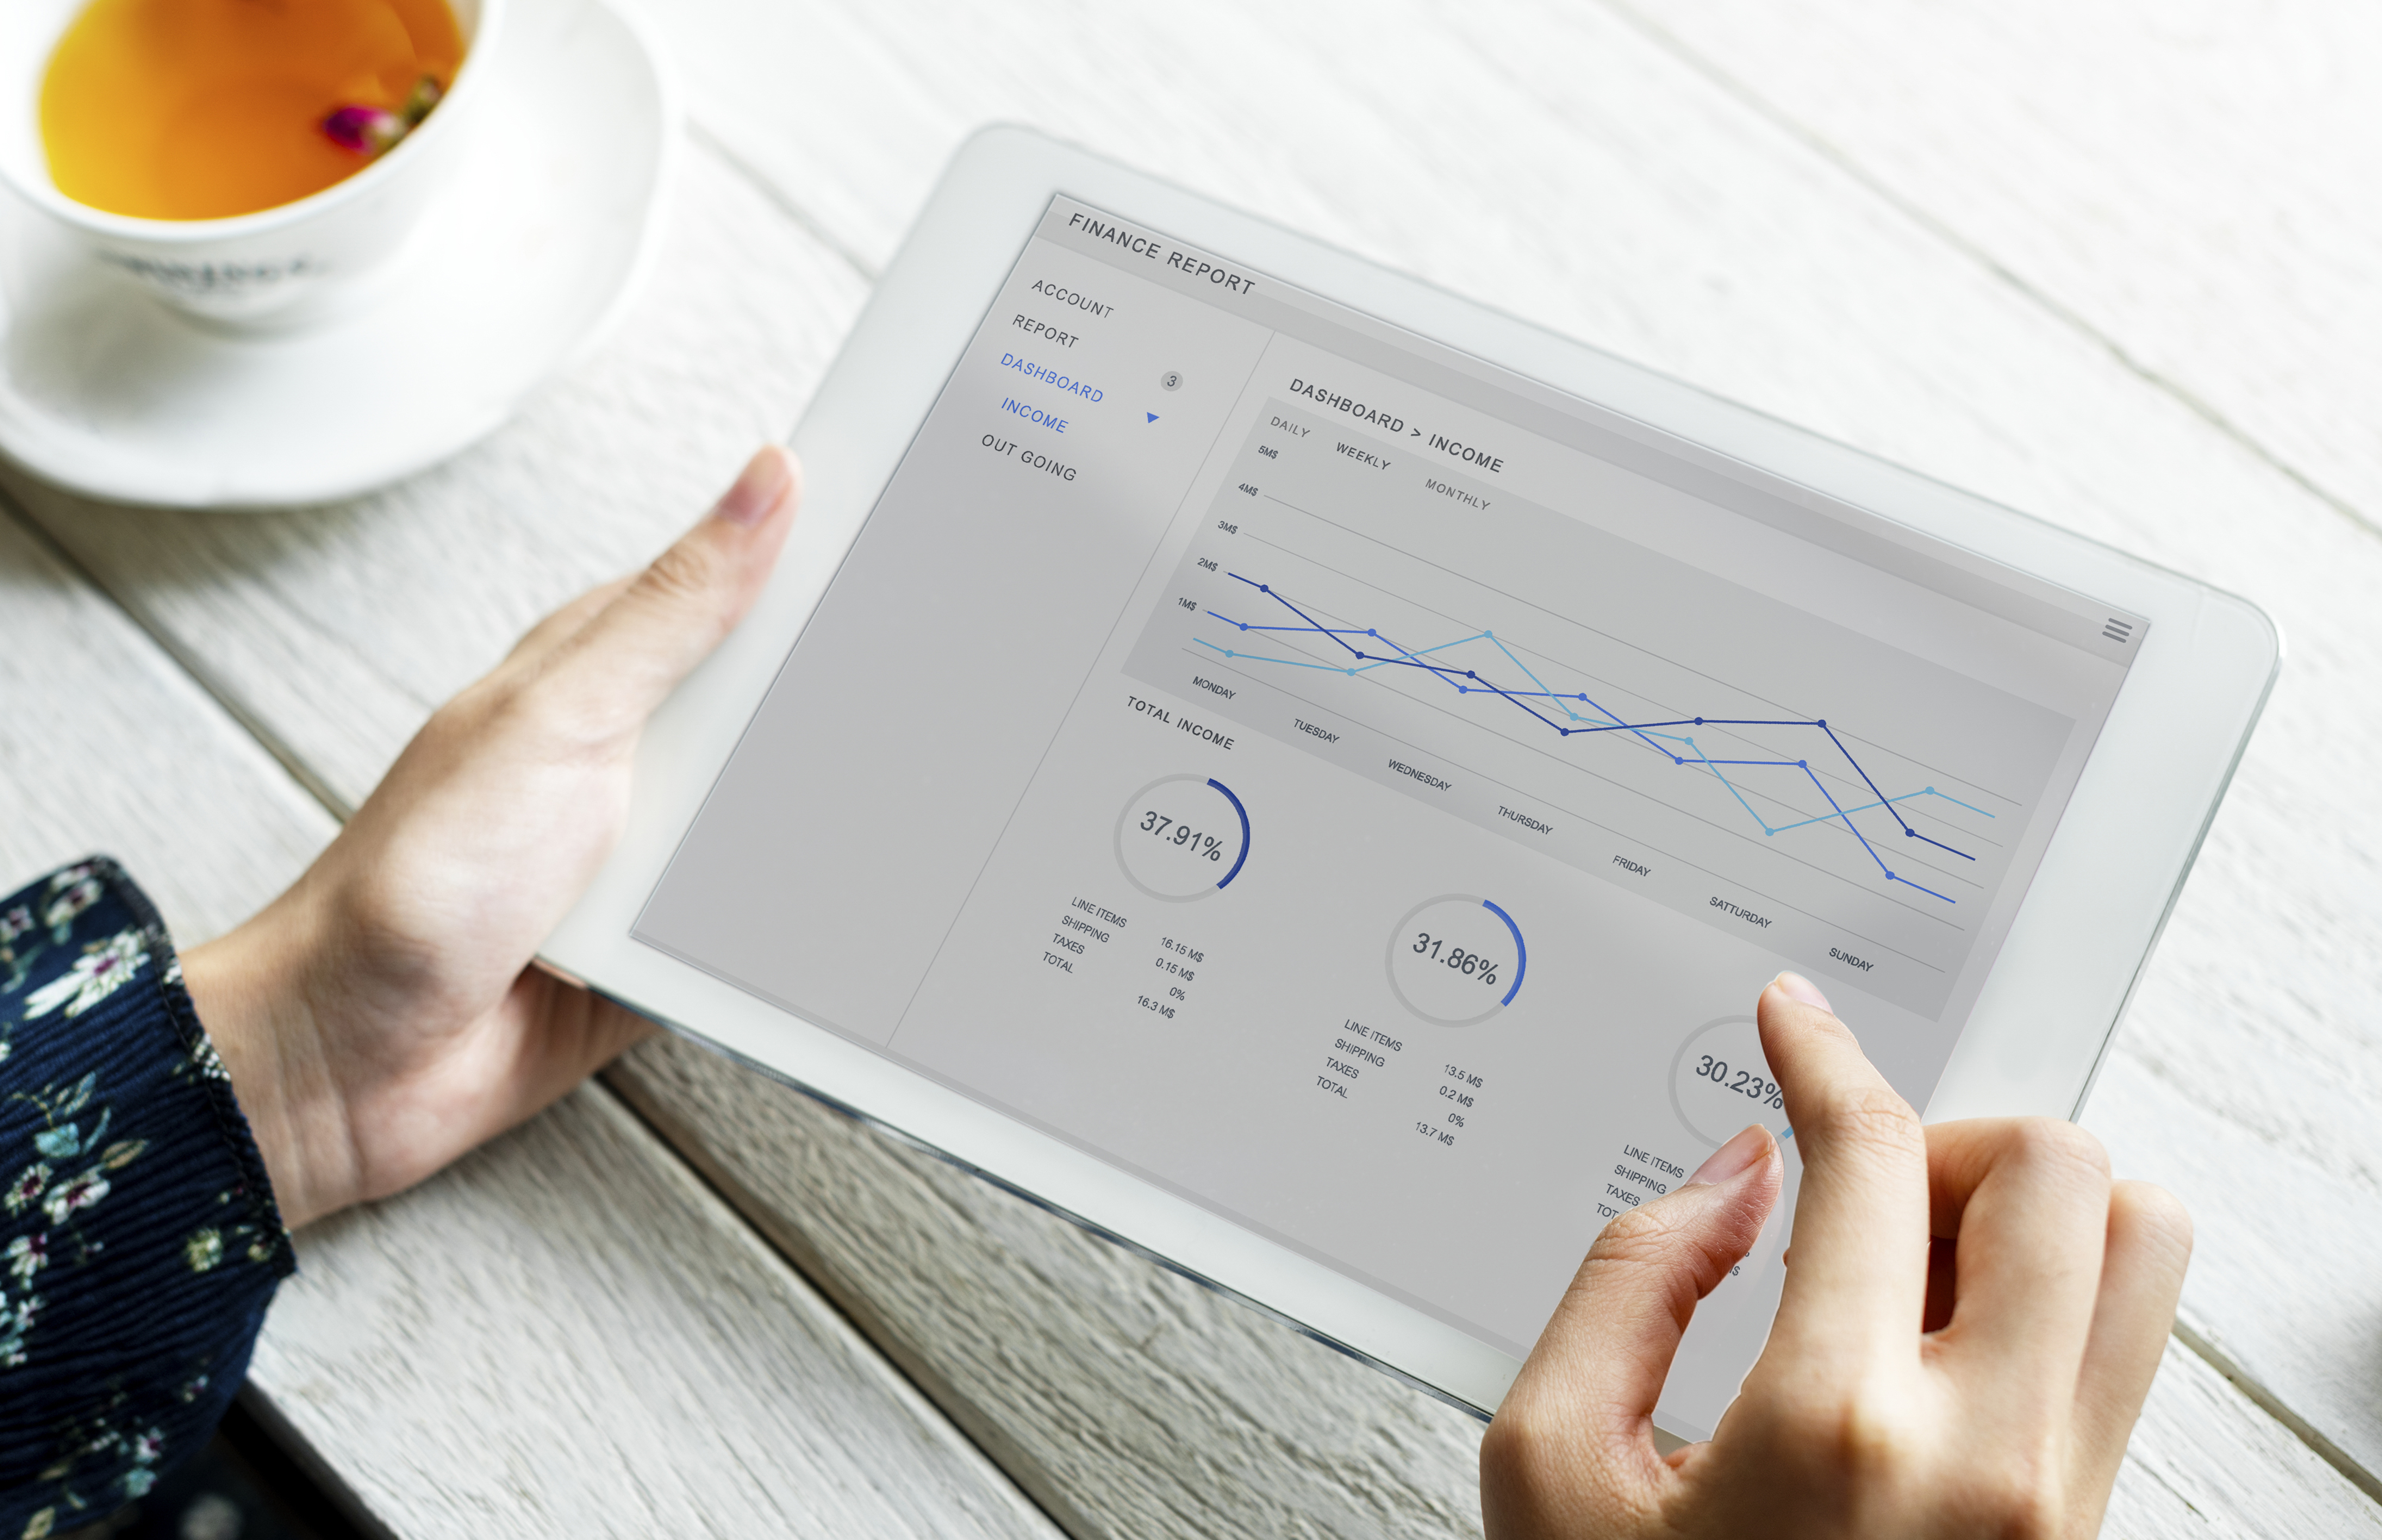
analysis, background, beverage, blog, blogger, browsing, business, cafe, chilling, communication, connection, cup, device, digital, drink, female, feminine, hand, hot drink, internet, lifestyle, media, minimal, network, organic, person, strategy, tablet, tea, technology, texture, using, wireless, woman, wooden, wooden table, work, working, workspace, font